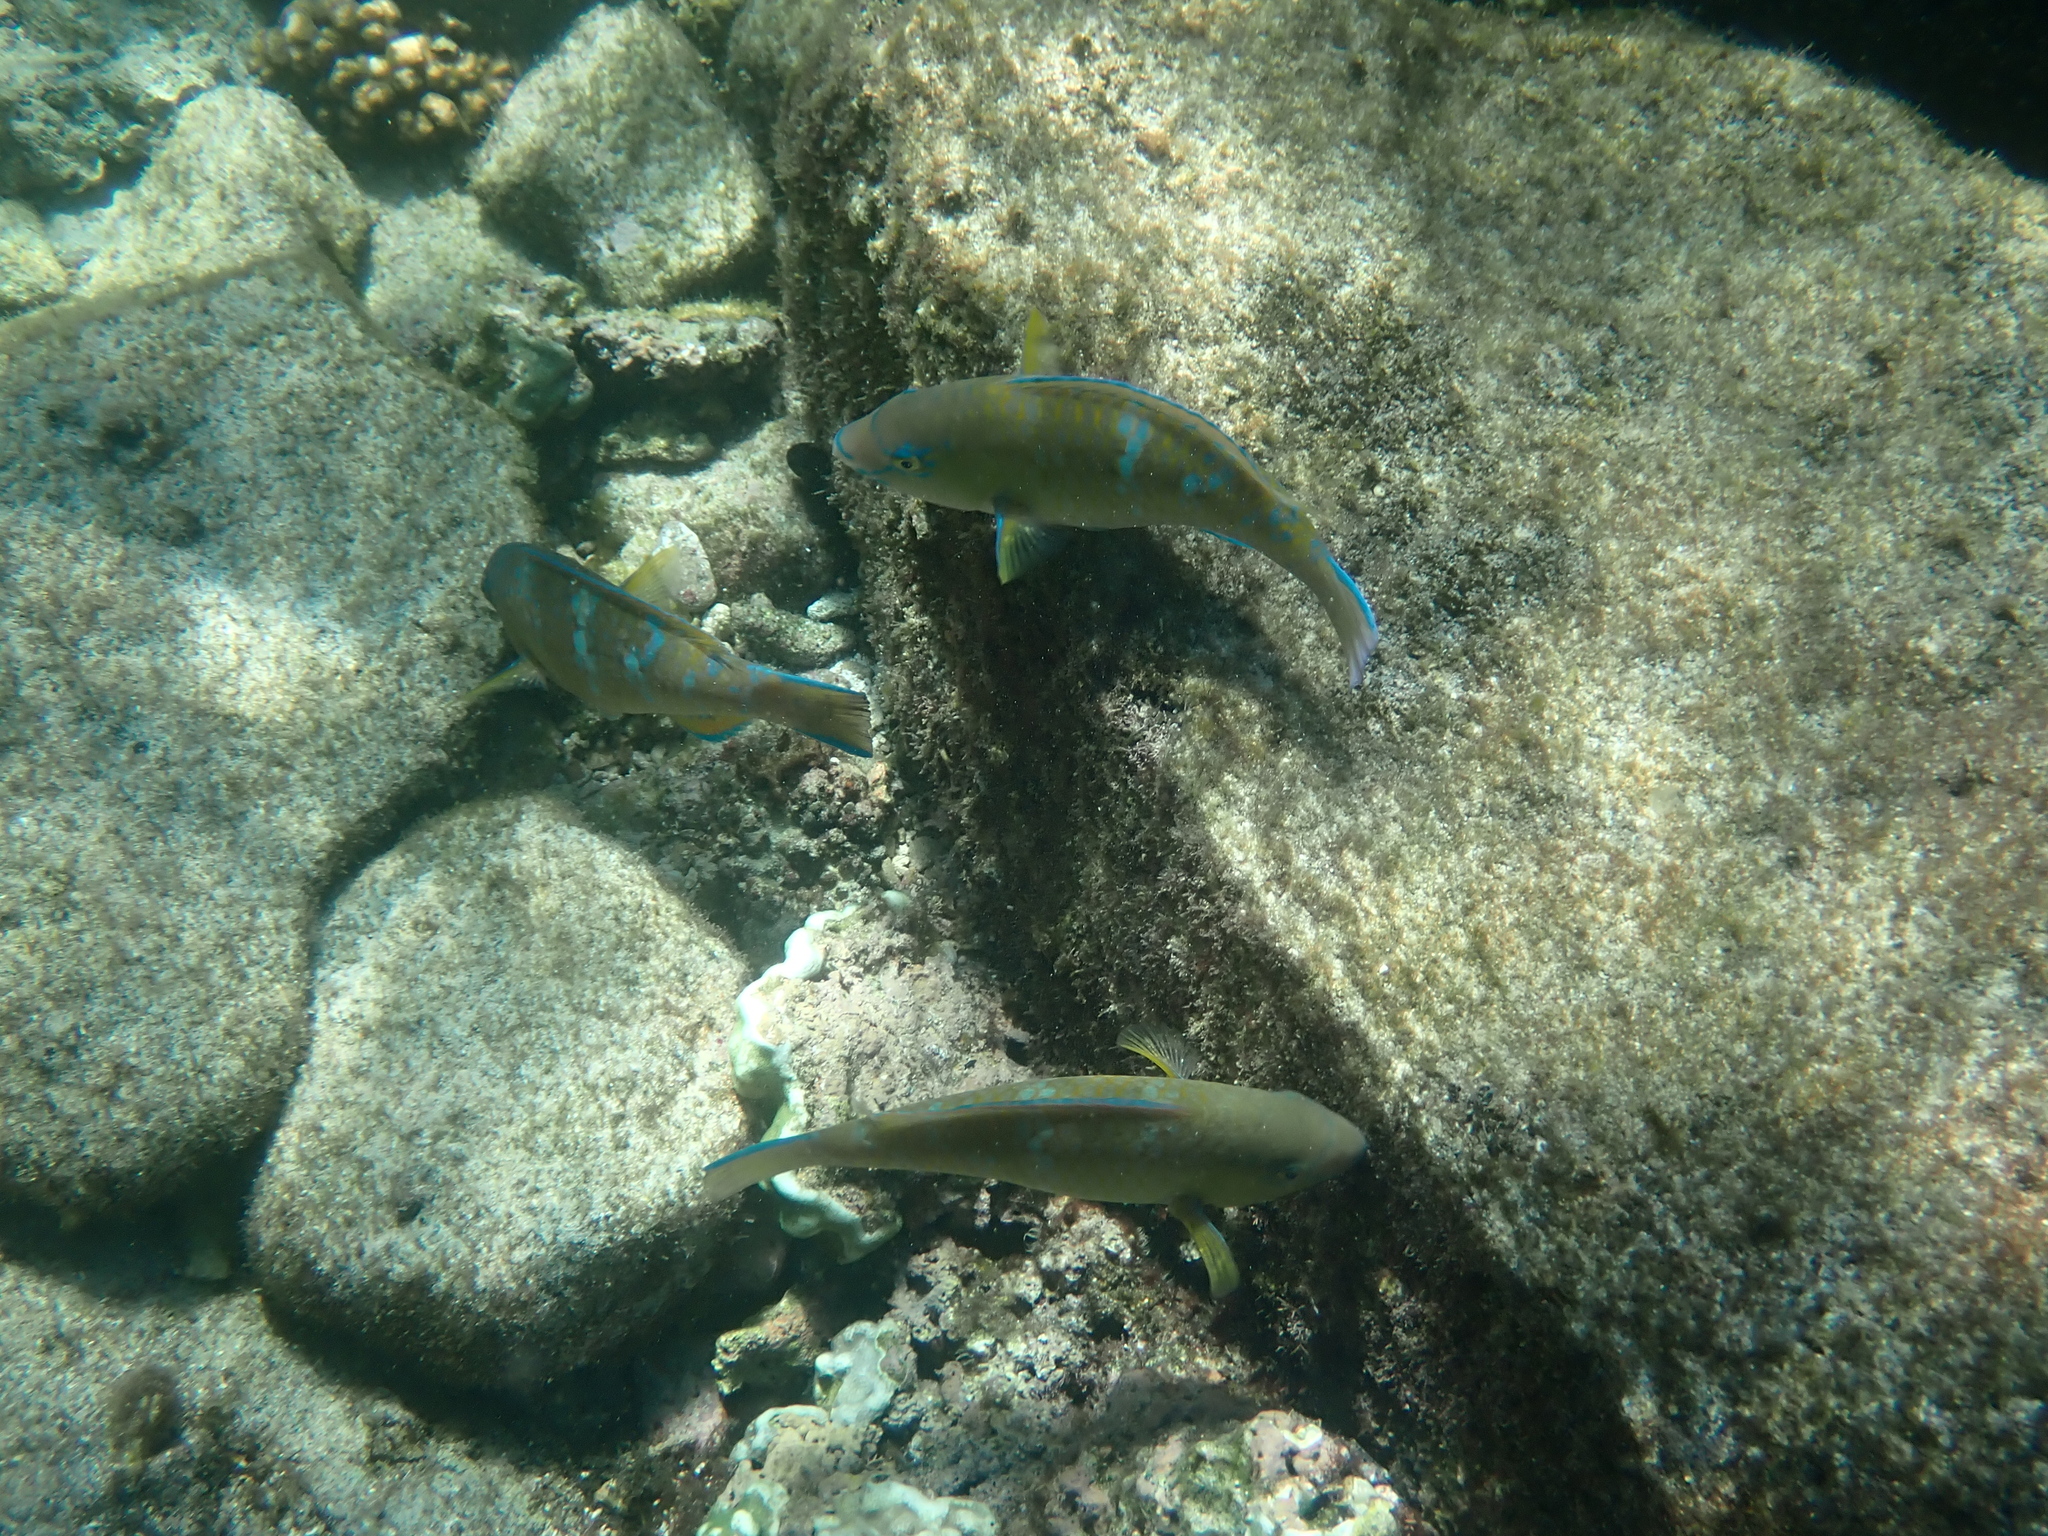
Scarus ghobban (Blue-barred Parrotfish)